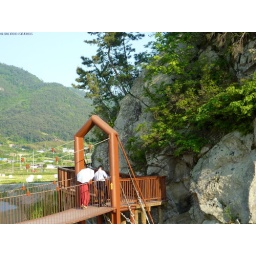
Hike up Mount Yong-san - Suncheon Korea - bridge over river to start trail up mountain